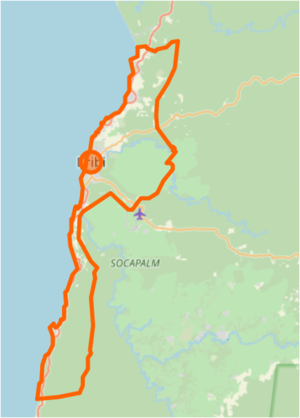
Limites communales de Kribi CUK au Cameroun, OSM. This map was created from OpenStreetMap project data, collected by the community. This map may be incomplete, and may contain errors. Don't rely solely on it for navigation.
Kribi est une communauté urbaine du Cameroun située dans le département de l'Océan et la région du Sud. C'est une importante station balnéaire connue pour ses plages de sable blanc et son port.